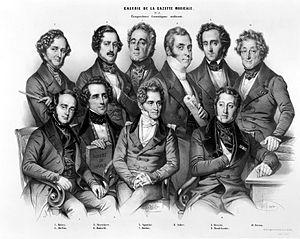
André Georges Louis Onslow est un compositeur français, né à Clermont-Ferrand le 27 juillet 1784 et décédé dans cette même ville le 3 octobre 1853.